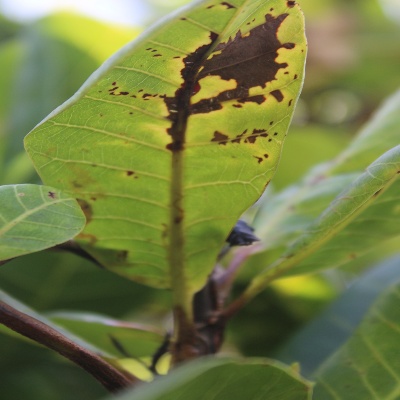
Crop: Cashew
Condition: anthracnose